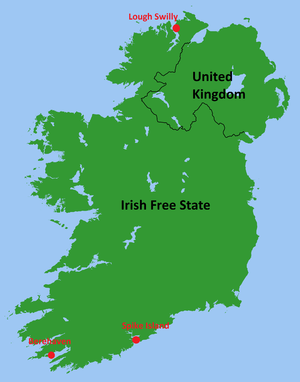
Une base militaire souveraine, en anglais Sovereign Base Area, est une base militaire des forces armées britanniques placée sous la souveraineté du Royaume-Uni et située sur le territoire d'un pays tiers mais ne faisant néanmoins pas partie des territoires britanniques d'outre-mer.